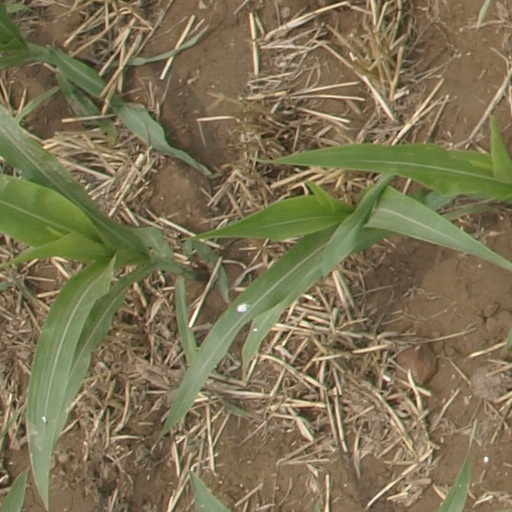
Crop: maize; corn